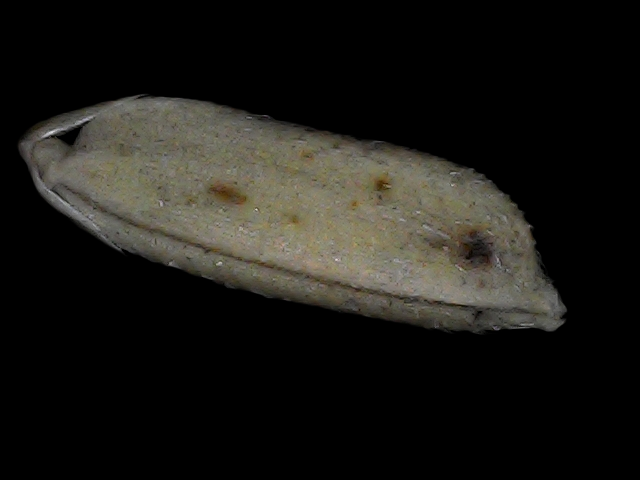
Rice variety: Bd79